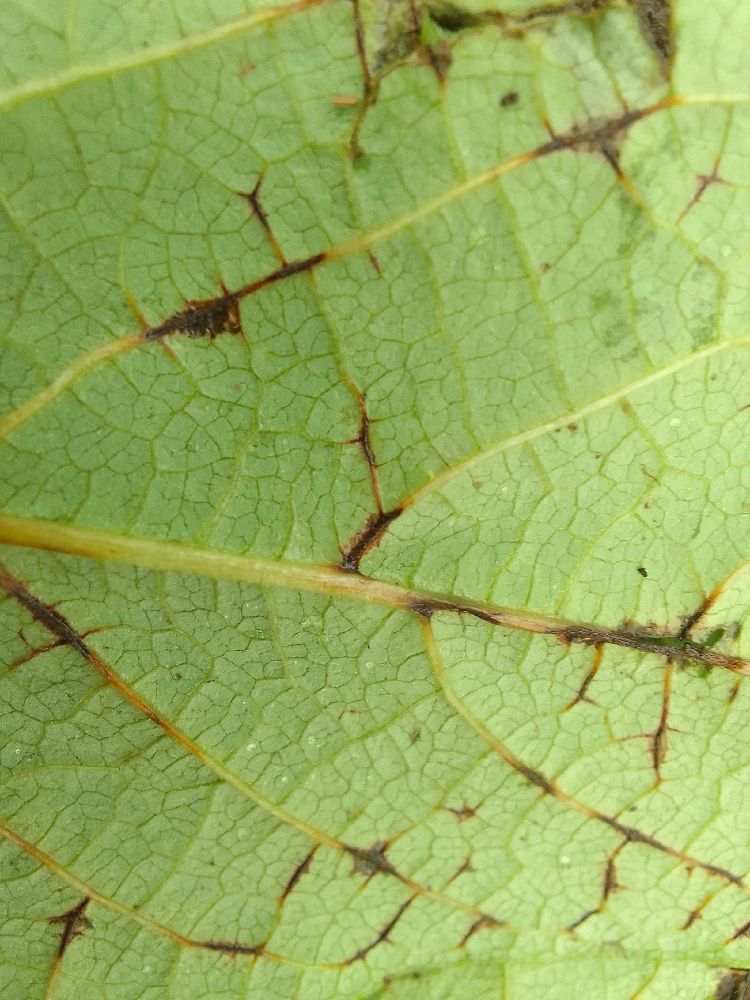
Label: anthracnose